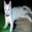
Label: cat